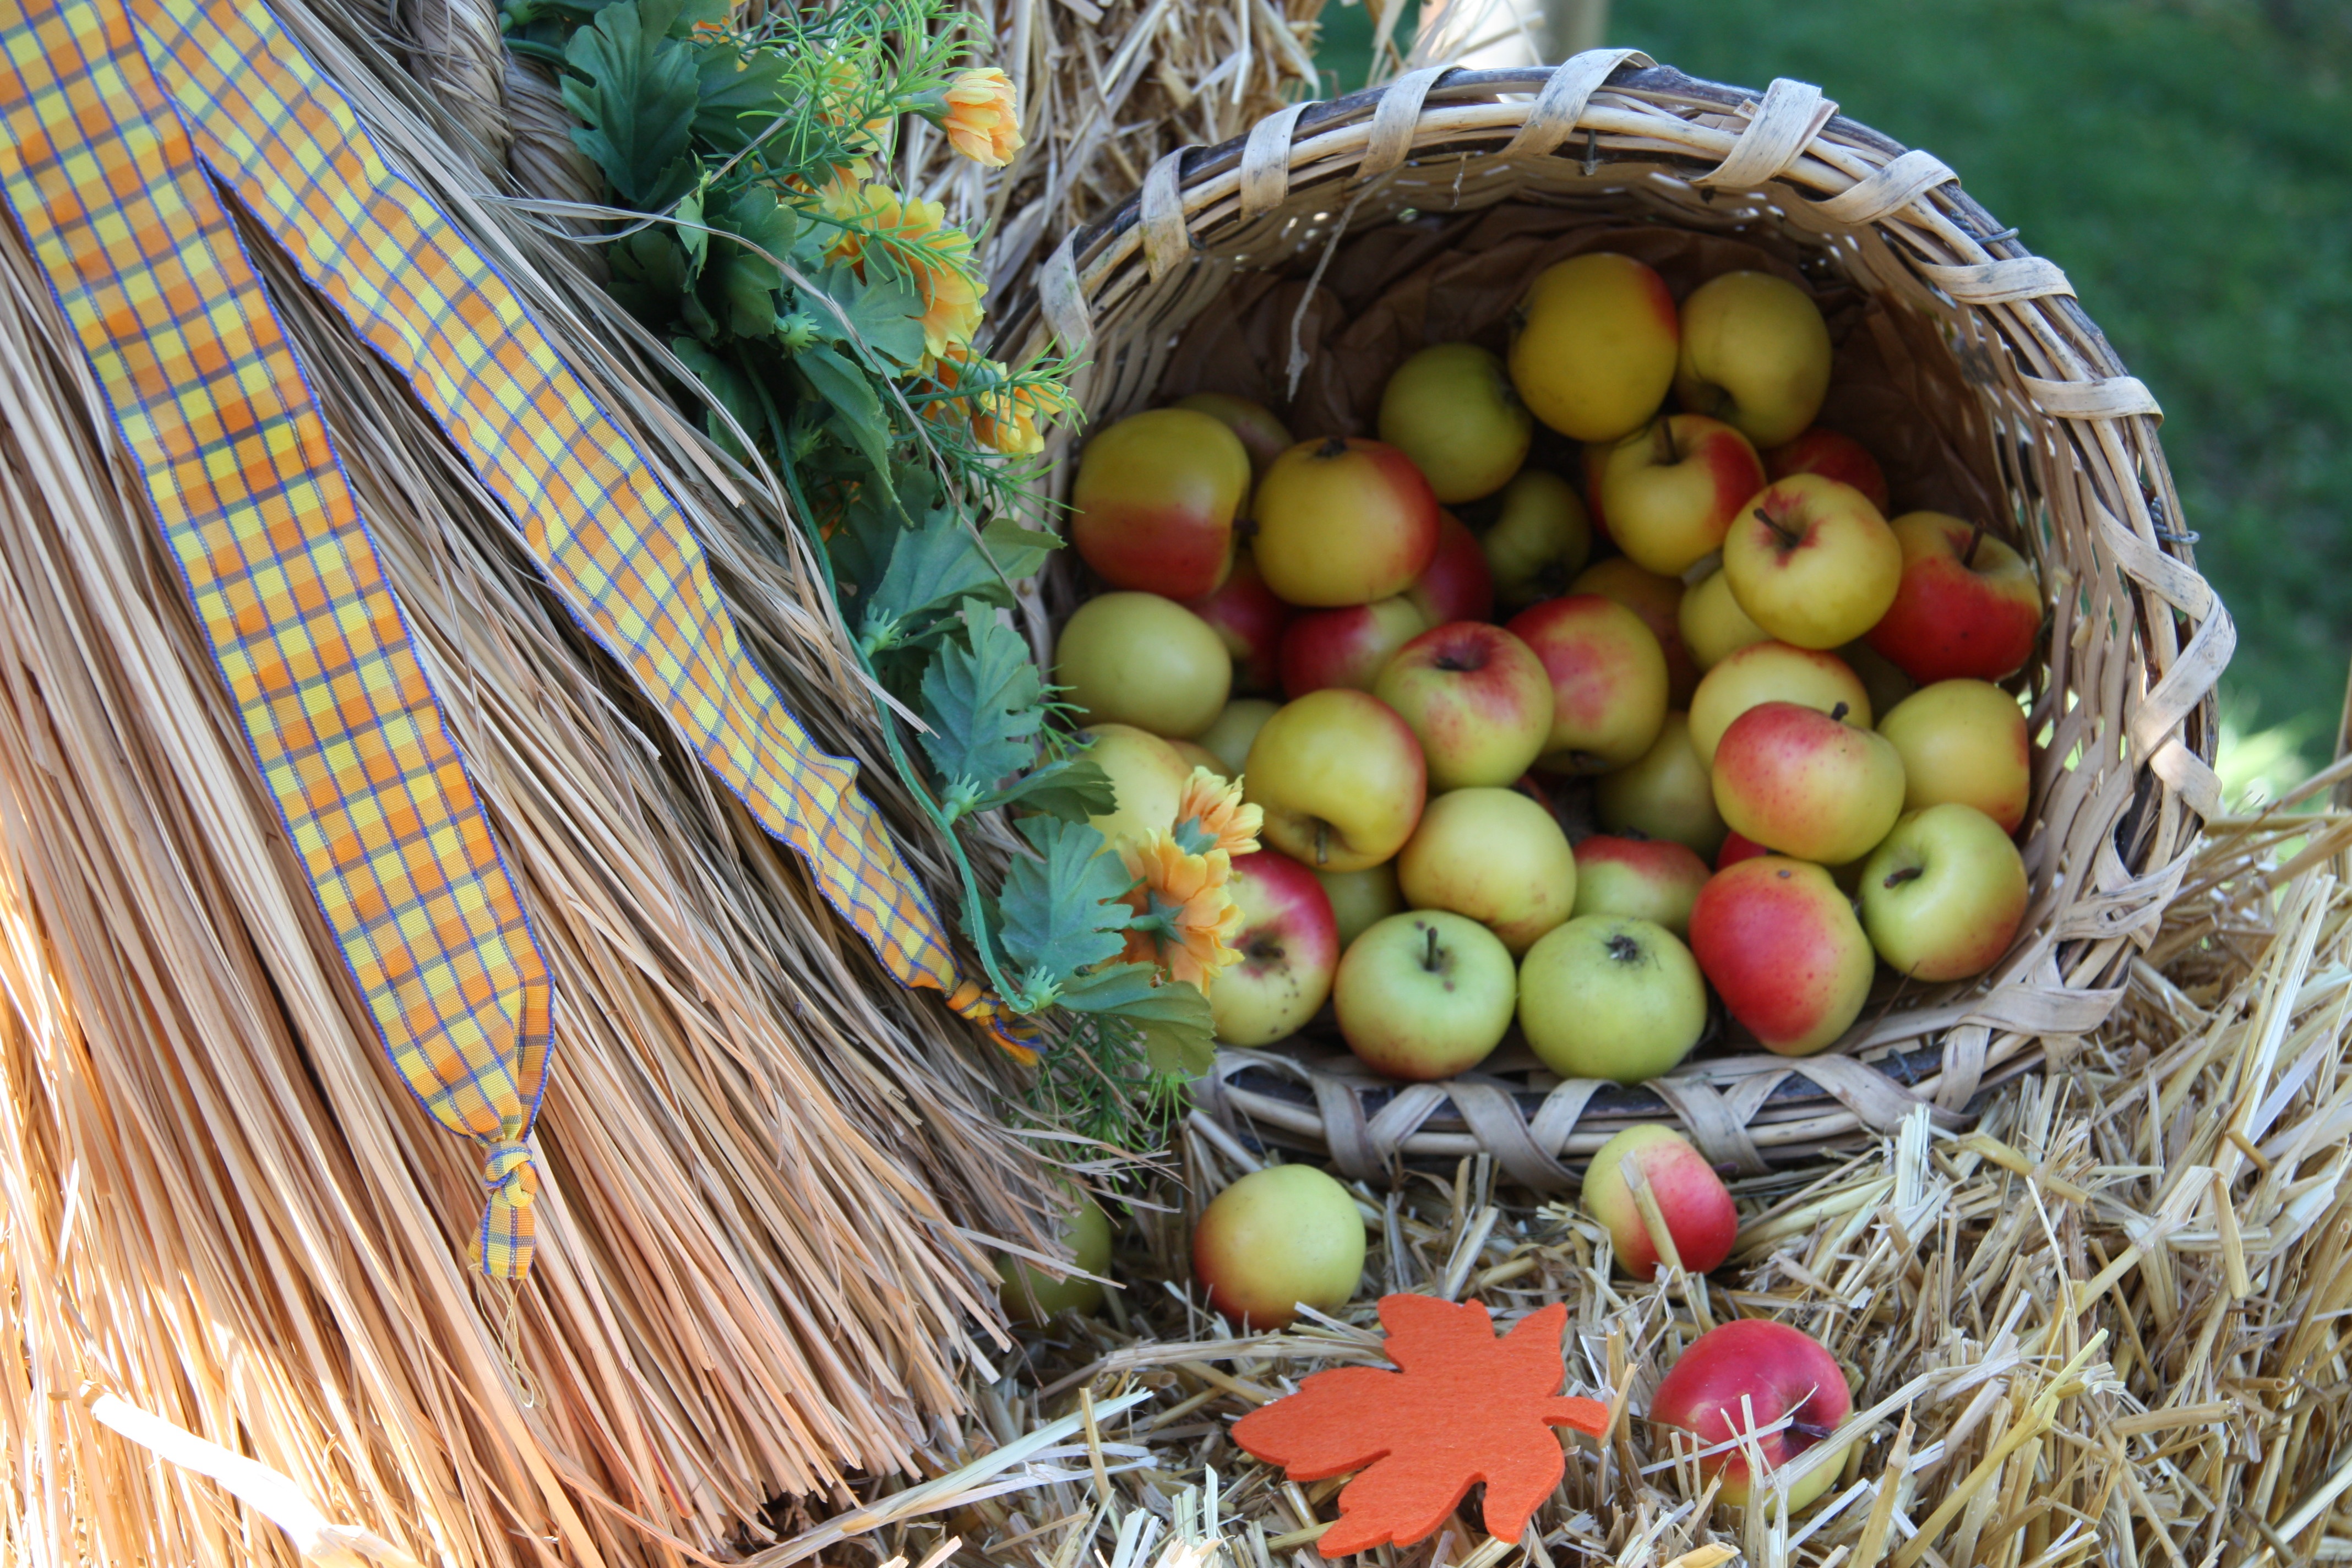
apple, nature, plant, fruit, ripe, food, harvest, produce, autumn, agriculture, basket, healthy, eat, delicious, coconut, decorative, fruits, custom, tradition, vitamins, frisch, picked, fruit basket, folk festival, customs, flowering plant, need old, land plant